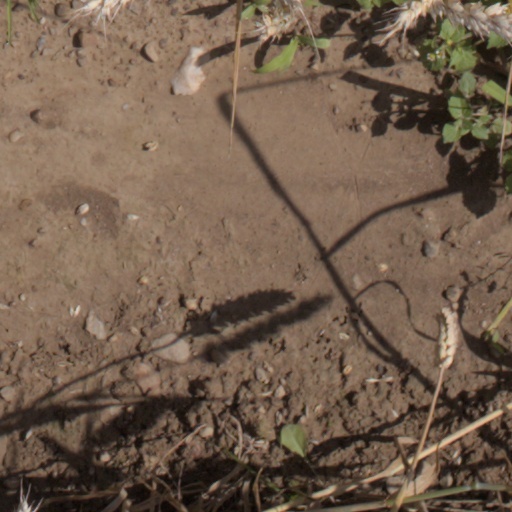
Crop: wheat